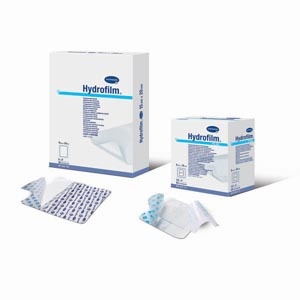
TRANSPARENT DRESSING, 4" X 5", LATEX FREE , 10/BX, SOLD AS BOX HARTMANN 28
Transparent Dressing, 4" X 5", Latex Free , 10/Bx, Sold As Box Hartmann 28 Hartmann Usa Hydrofilm® Transparent Film Dressing Hartmann Usa Hydrofilm® Transparent Film Dressing Reliable, Transparent, Adhesive Film Dressings That Protect Wounds From Bacteria And Water. Prevent Moisture Buildup And Dressing Peel-Off. Secure Comfortably On Skin For Longer Wear Time. Allow Wound Assessment And Showering Without Dressing Removal. Breathable Film. Hypoallergenic Adhesive That Is Transparent And Waterproof. Hydrofilm® Plus Includes An Absorbent, Non-Stick Pad. Transparent Dressing, 4" X 5", Latex Free (Lf), 10/Bx Sku: Ndc-10377744_Bx Mfgr Sku: 28 Item Id: 10377744 Mfgr Id: 164 Item Code: Har 970002
Brand: Hartmann USA, Inc.
Category: Health & Beauty > Health Care > First Aid > Medical Tape & Bandages